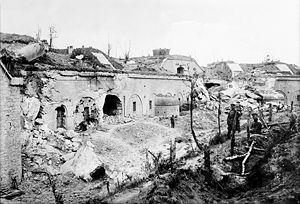
Przemyśl est une ville de la voïvodie des Basses-Carpates, dans le Sud-Est de la Pologne, à la frontière de l'Ukraine.